Moose Jaw Warriors

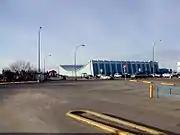
The Warriors played out of the Moose Jaw Civic Centre—dubbed the "Crushed Can"—from 1984 until 2010.

The Warriors' original branding, based on the founding franchise in Winnipeg, featured Indigenous imagery, including a long-used logo featuring a silhouetted side-profile of a head wearing an Indigenous headdress. In 2020, in light of the Native American mascot controversy, the Warriors announced that they were reviewing their branding. In 2022, the team unveiled a new brand and logo based on the city's aviation history and connection with the Royal Canadian Air Force and Snowbirds—the logo features a CT-114 Tutor jet emblazoned with the Snowbirds logo. The team retained its original colour scheme featuring red, black, and white.